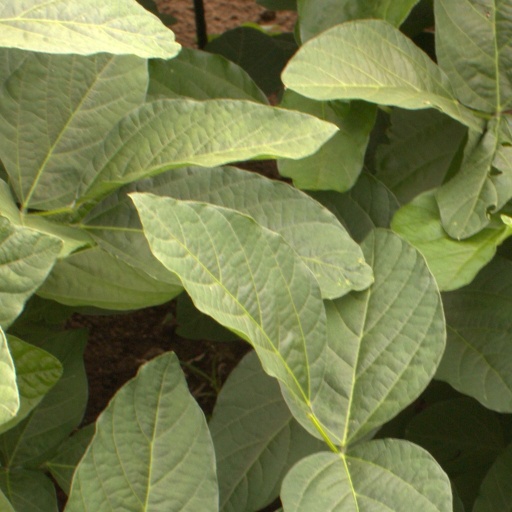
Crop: soybean